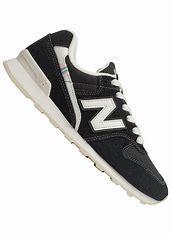
Brand: New
Model: Balance New Balance 996 Series